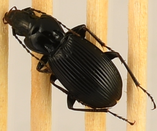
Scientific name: Pterostichus lachrymosus
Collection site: Mountain Lake Biological Station NEON (MLBS), plot MLBS_002